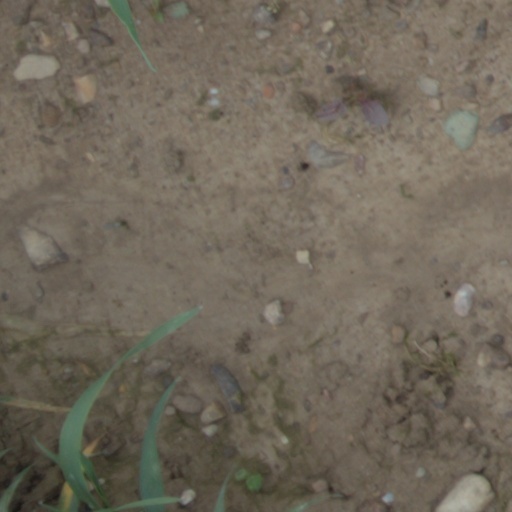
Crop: wheat